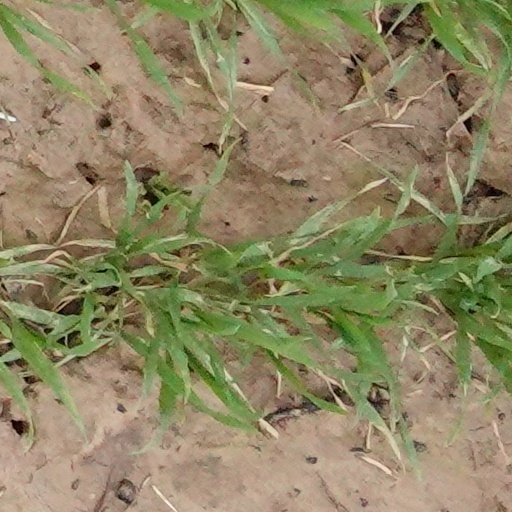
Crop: wheat